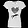
Label: T - shirt / top